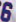
Number: 6